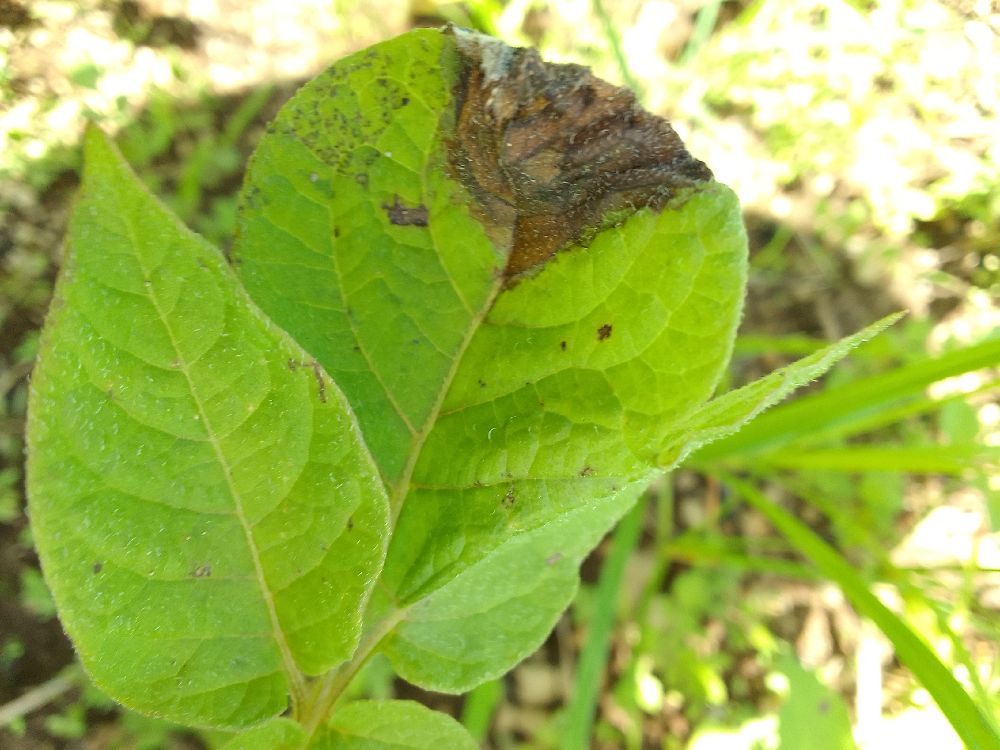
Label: Late blight